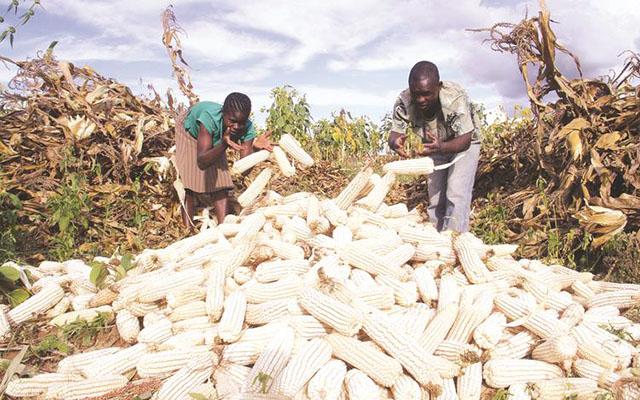
Wakulima wawili (mmoja wa kiume na mwingine wa kike) wanakusanya mahindi yaliyovunwa shambani, wakihakikisha mazao yanahifadhiwa kwa ubora na tayari kwa mauzo na usambazaji.